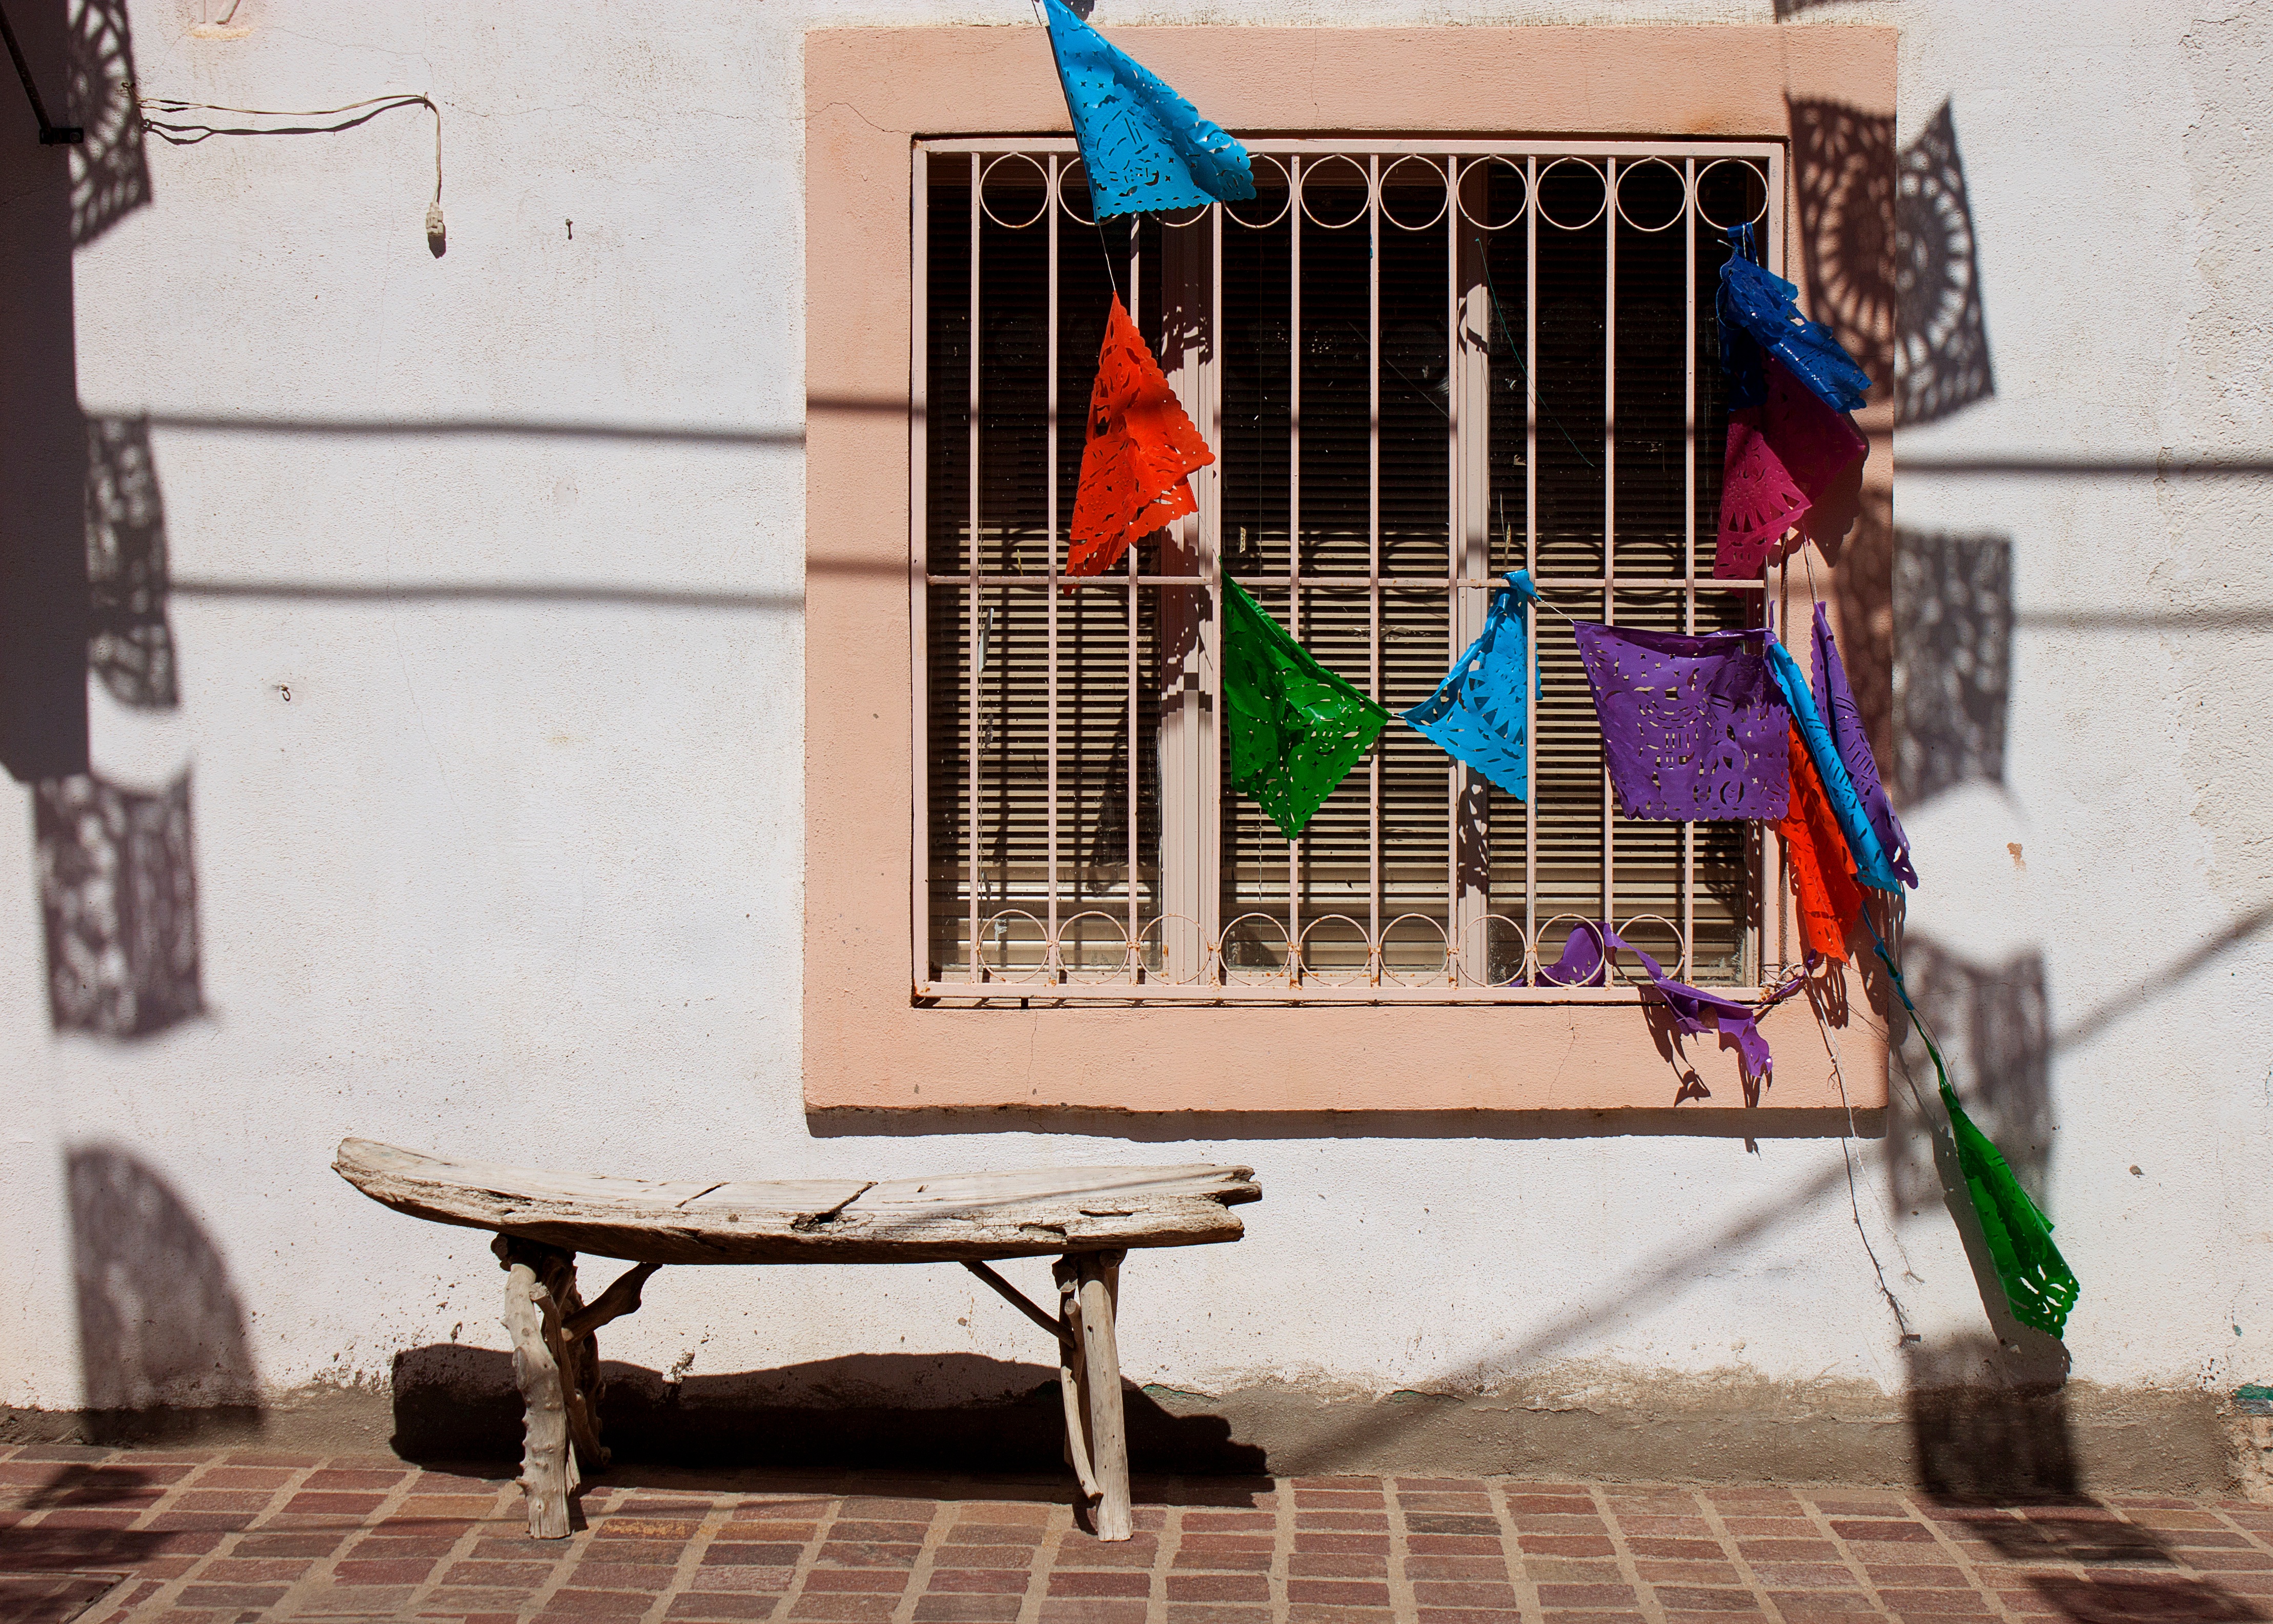
wood, color, furniture, cage, art